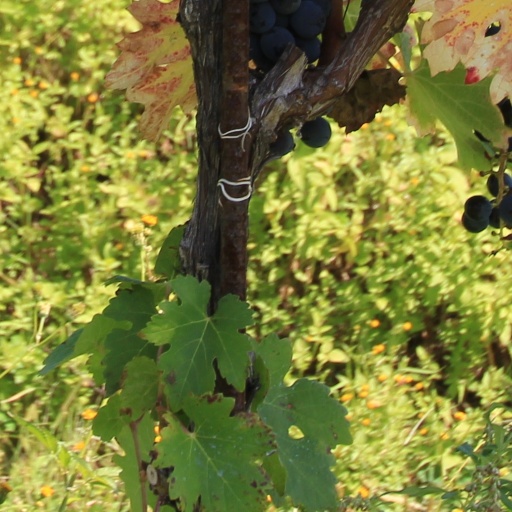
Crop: grape